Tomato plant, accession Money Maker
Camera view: tilt-top (135 deg); turntable rotation: 150 degrees
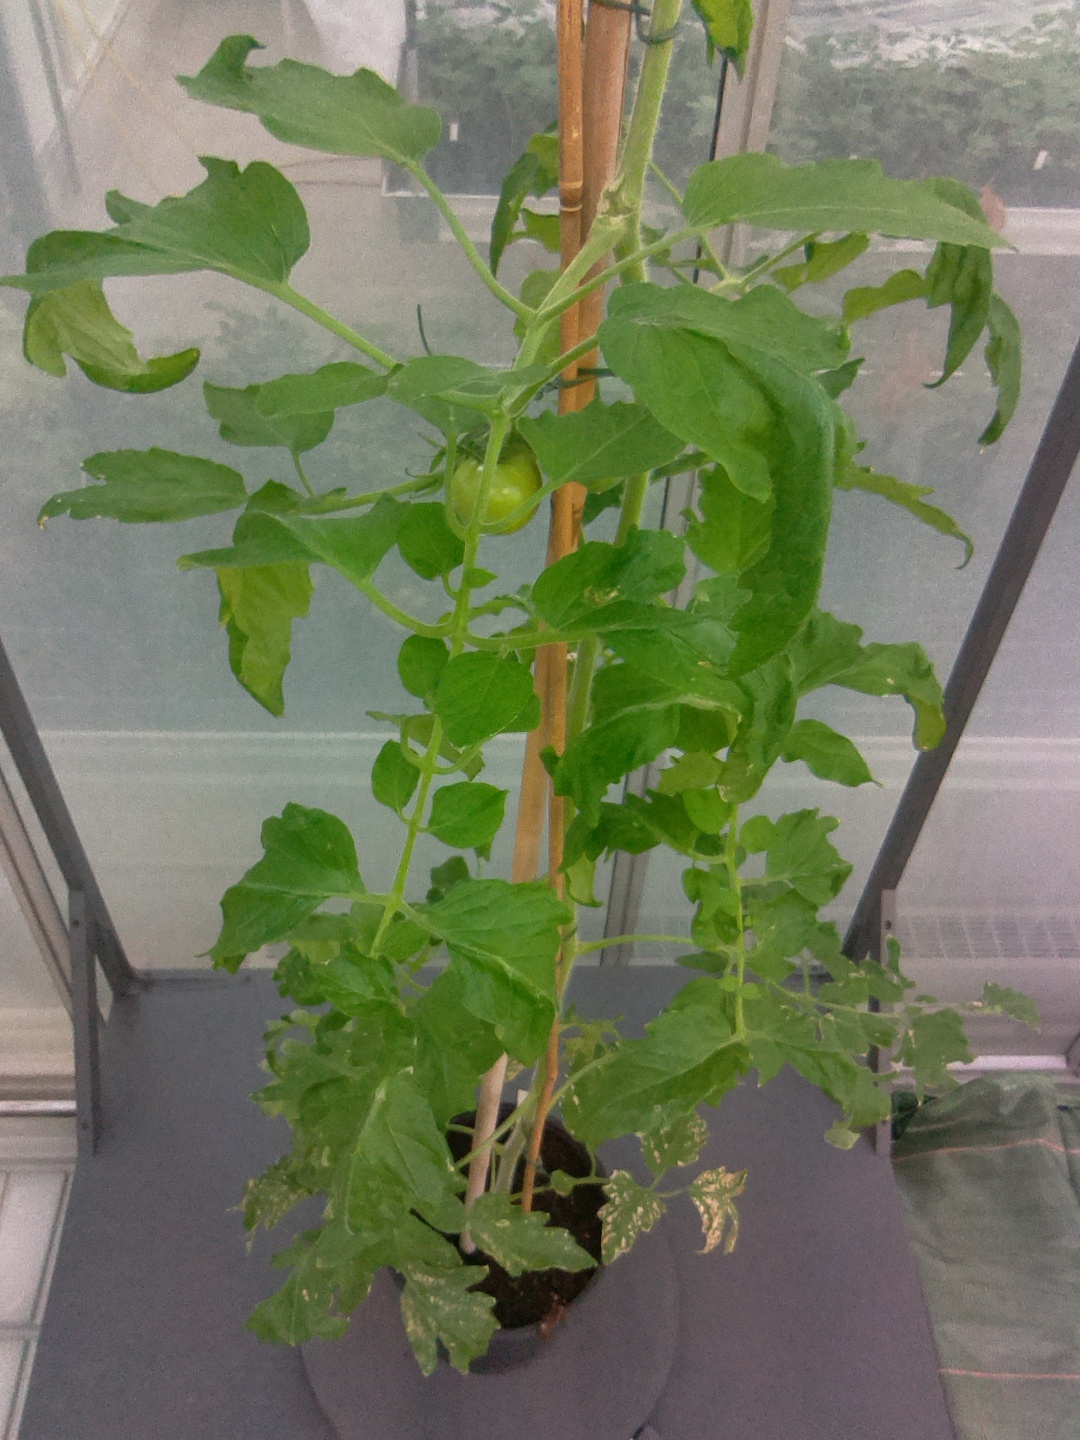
BBCH growth stage 72: 20%-30% of final fruit size